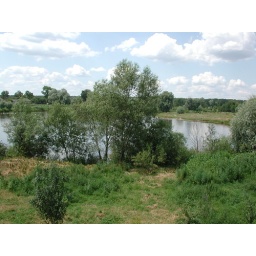
This was the lake in front of our home at the Village.